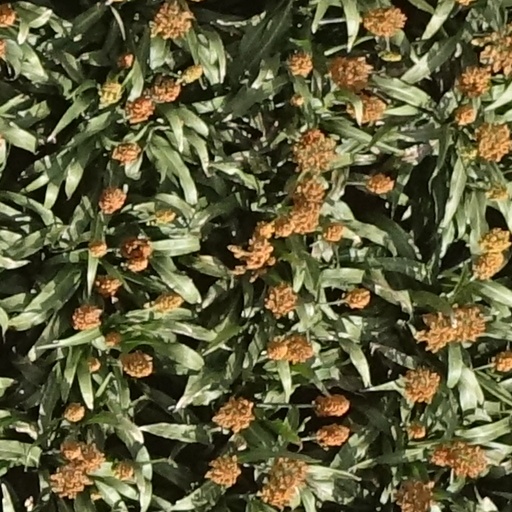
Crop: sorghum